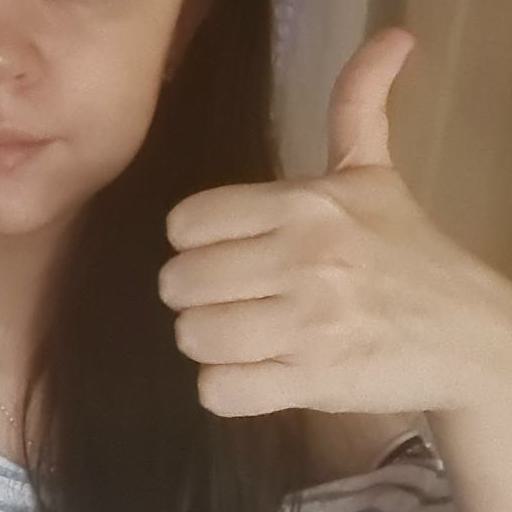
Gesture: like